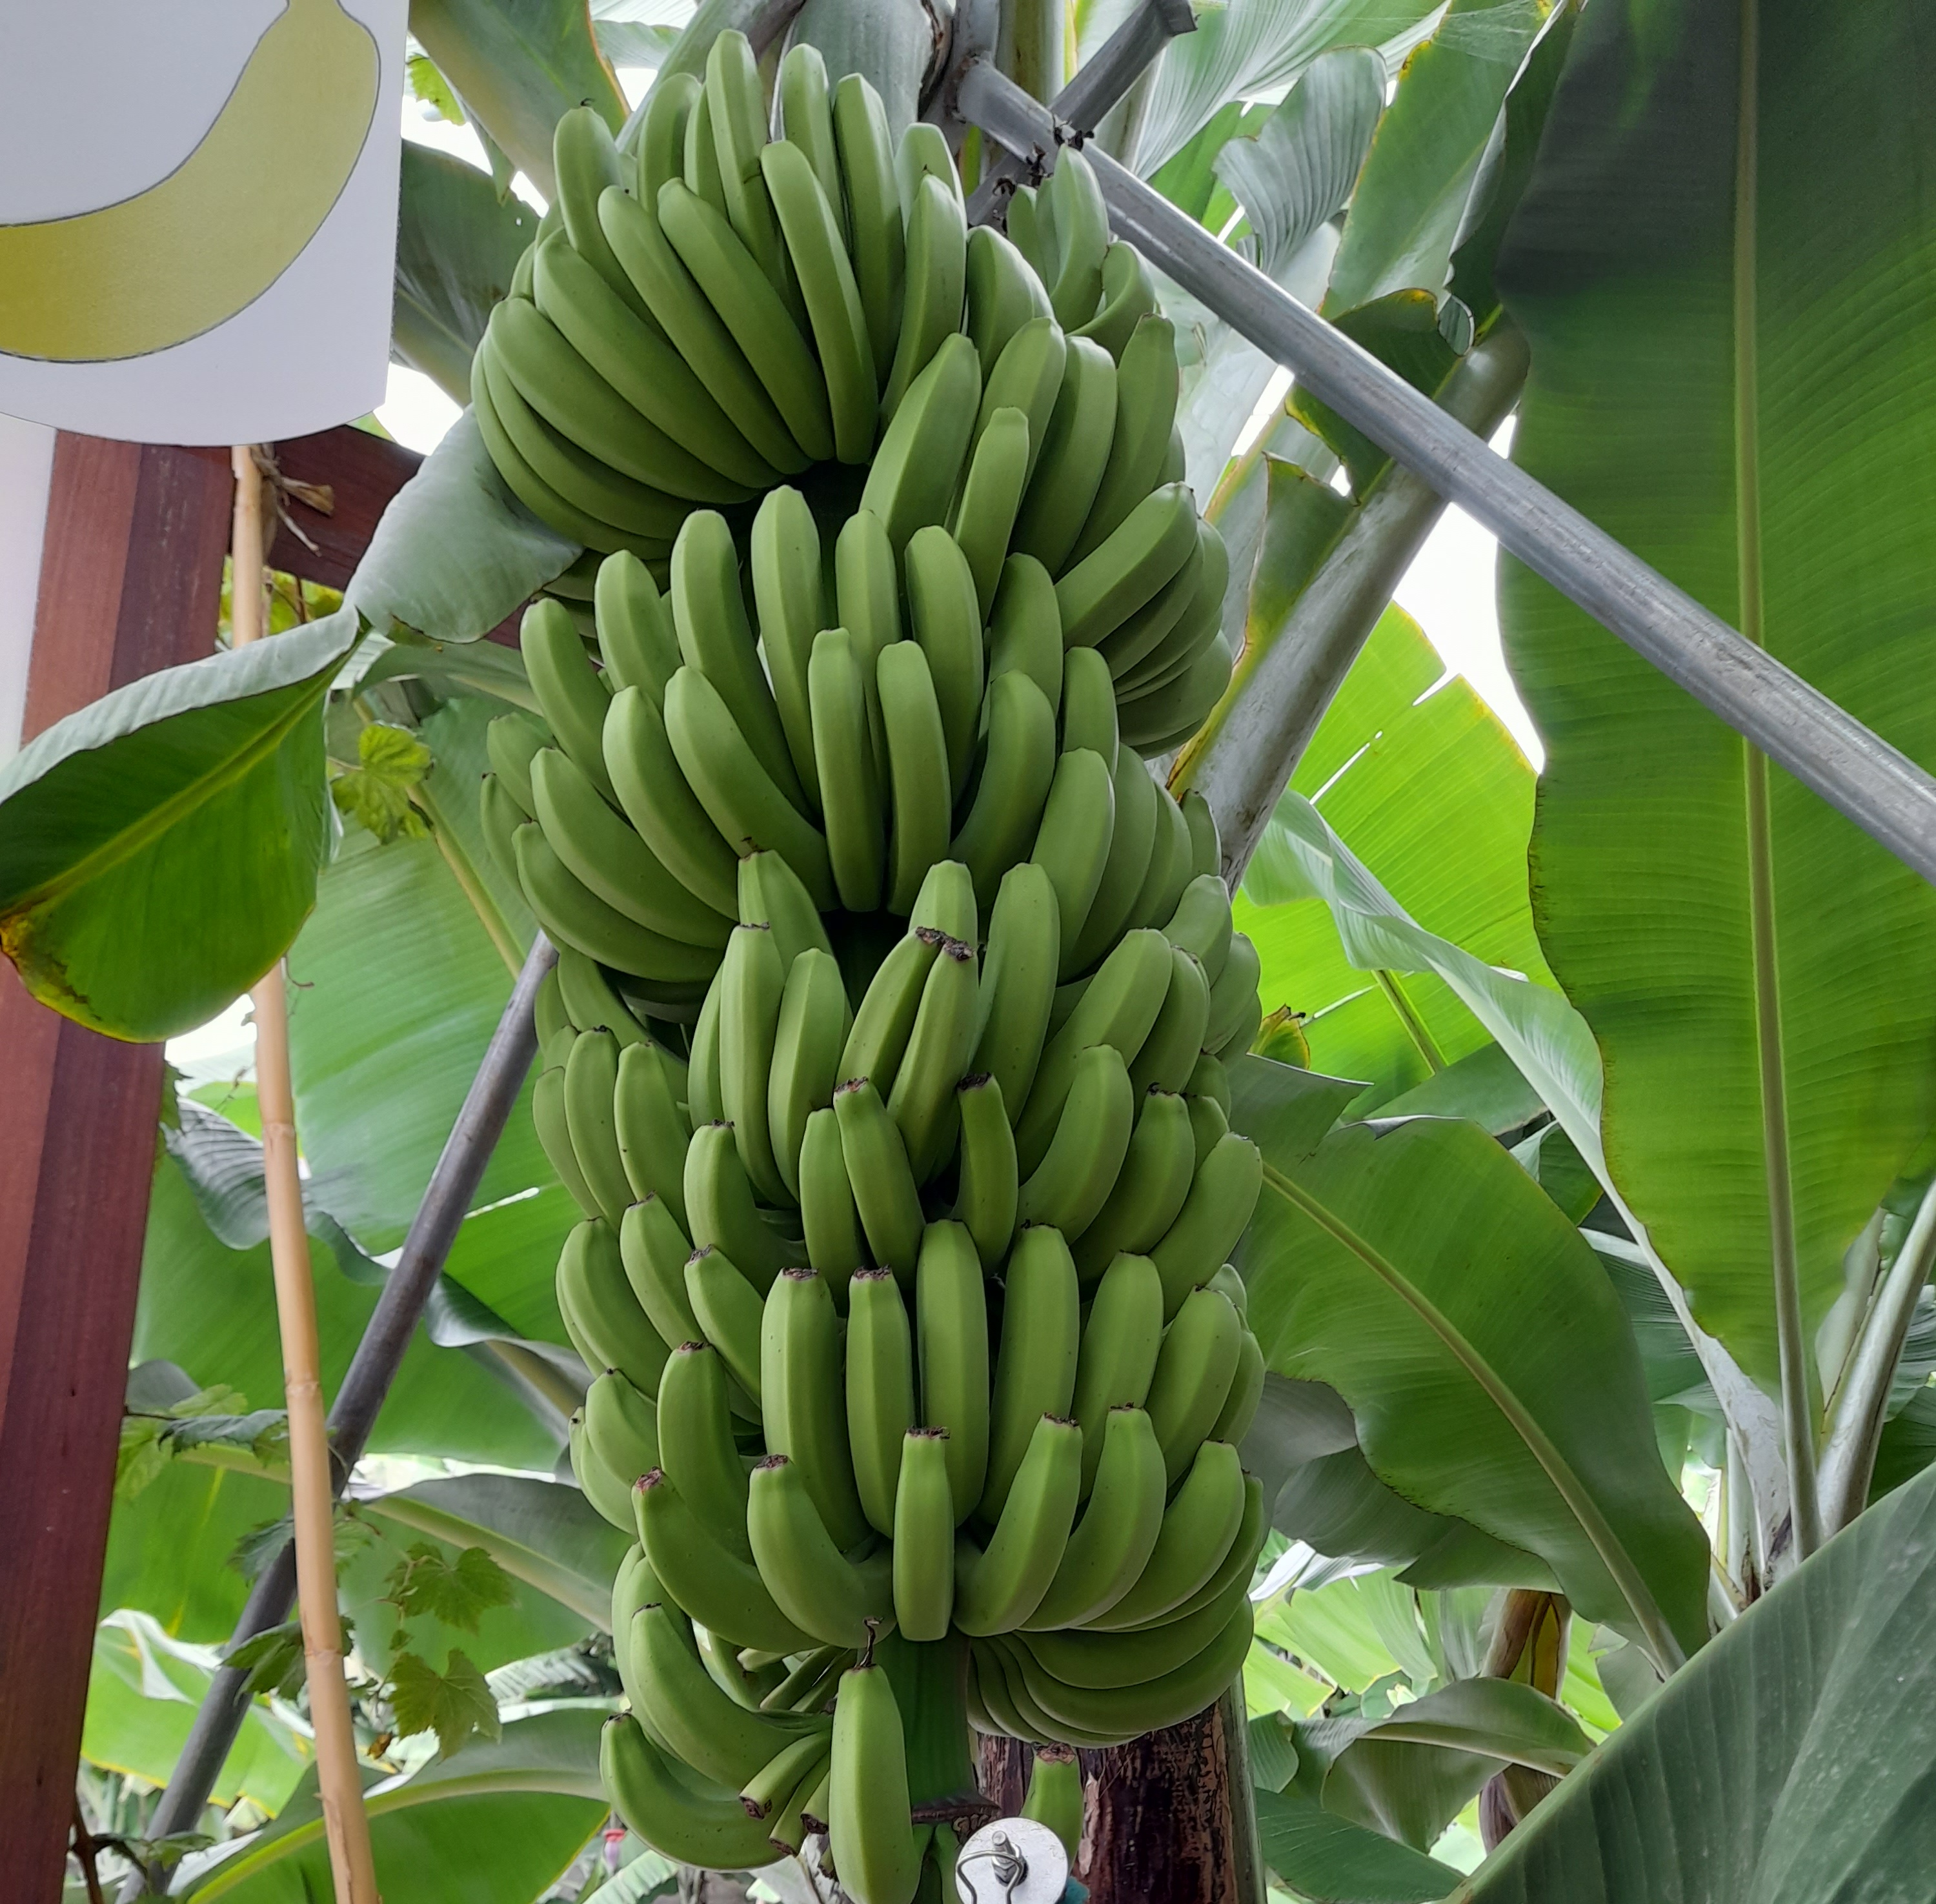
Label: Keep